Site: brandenburg
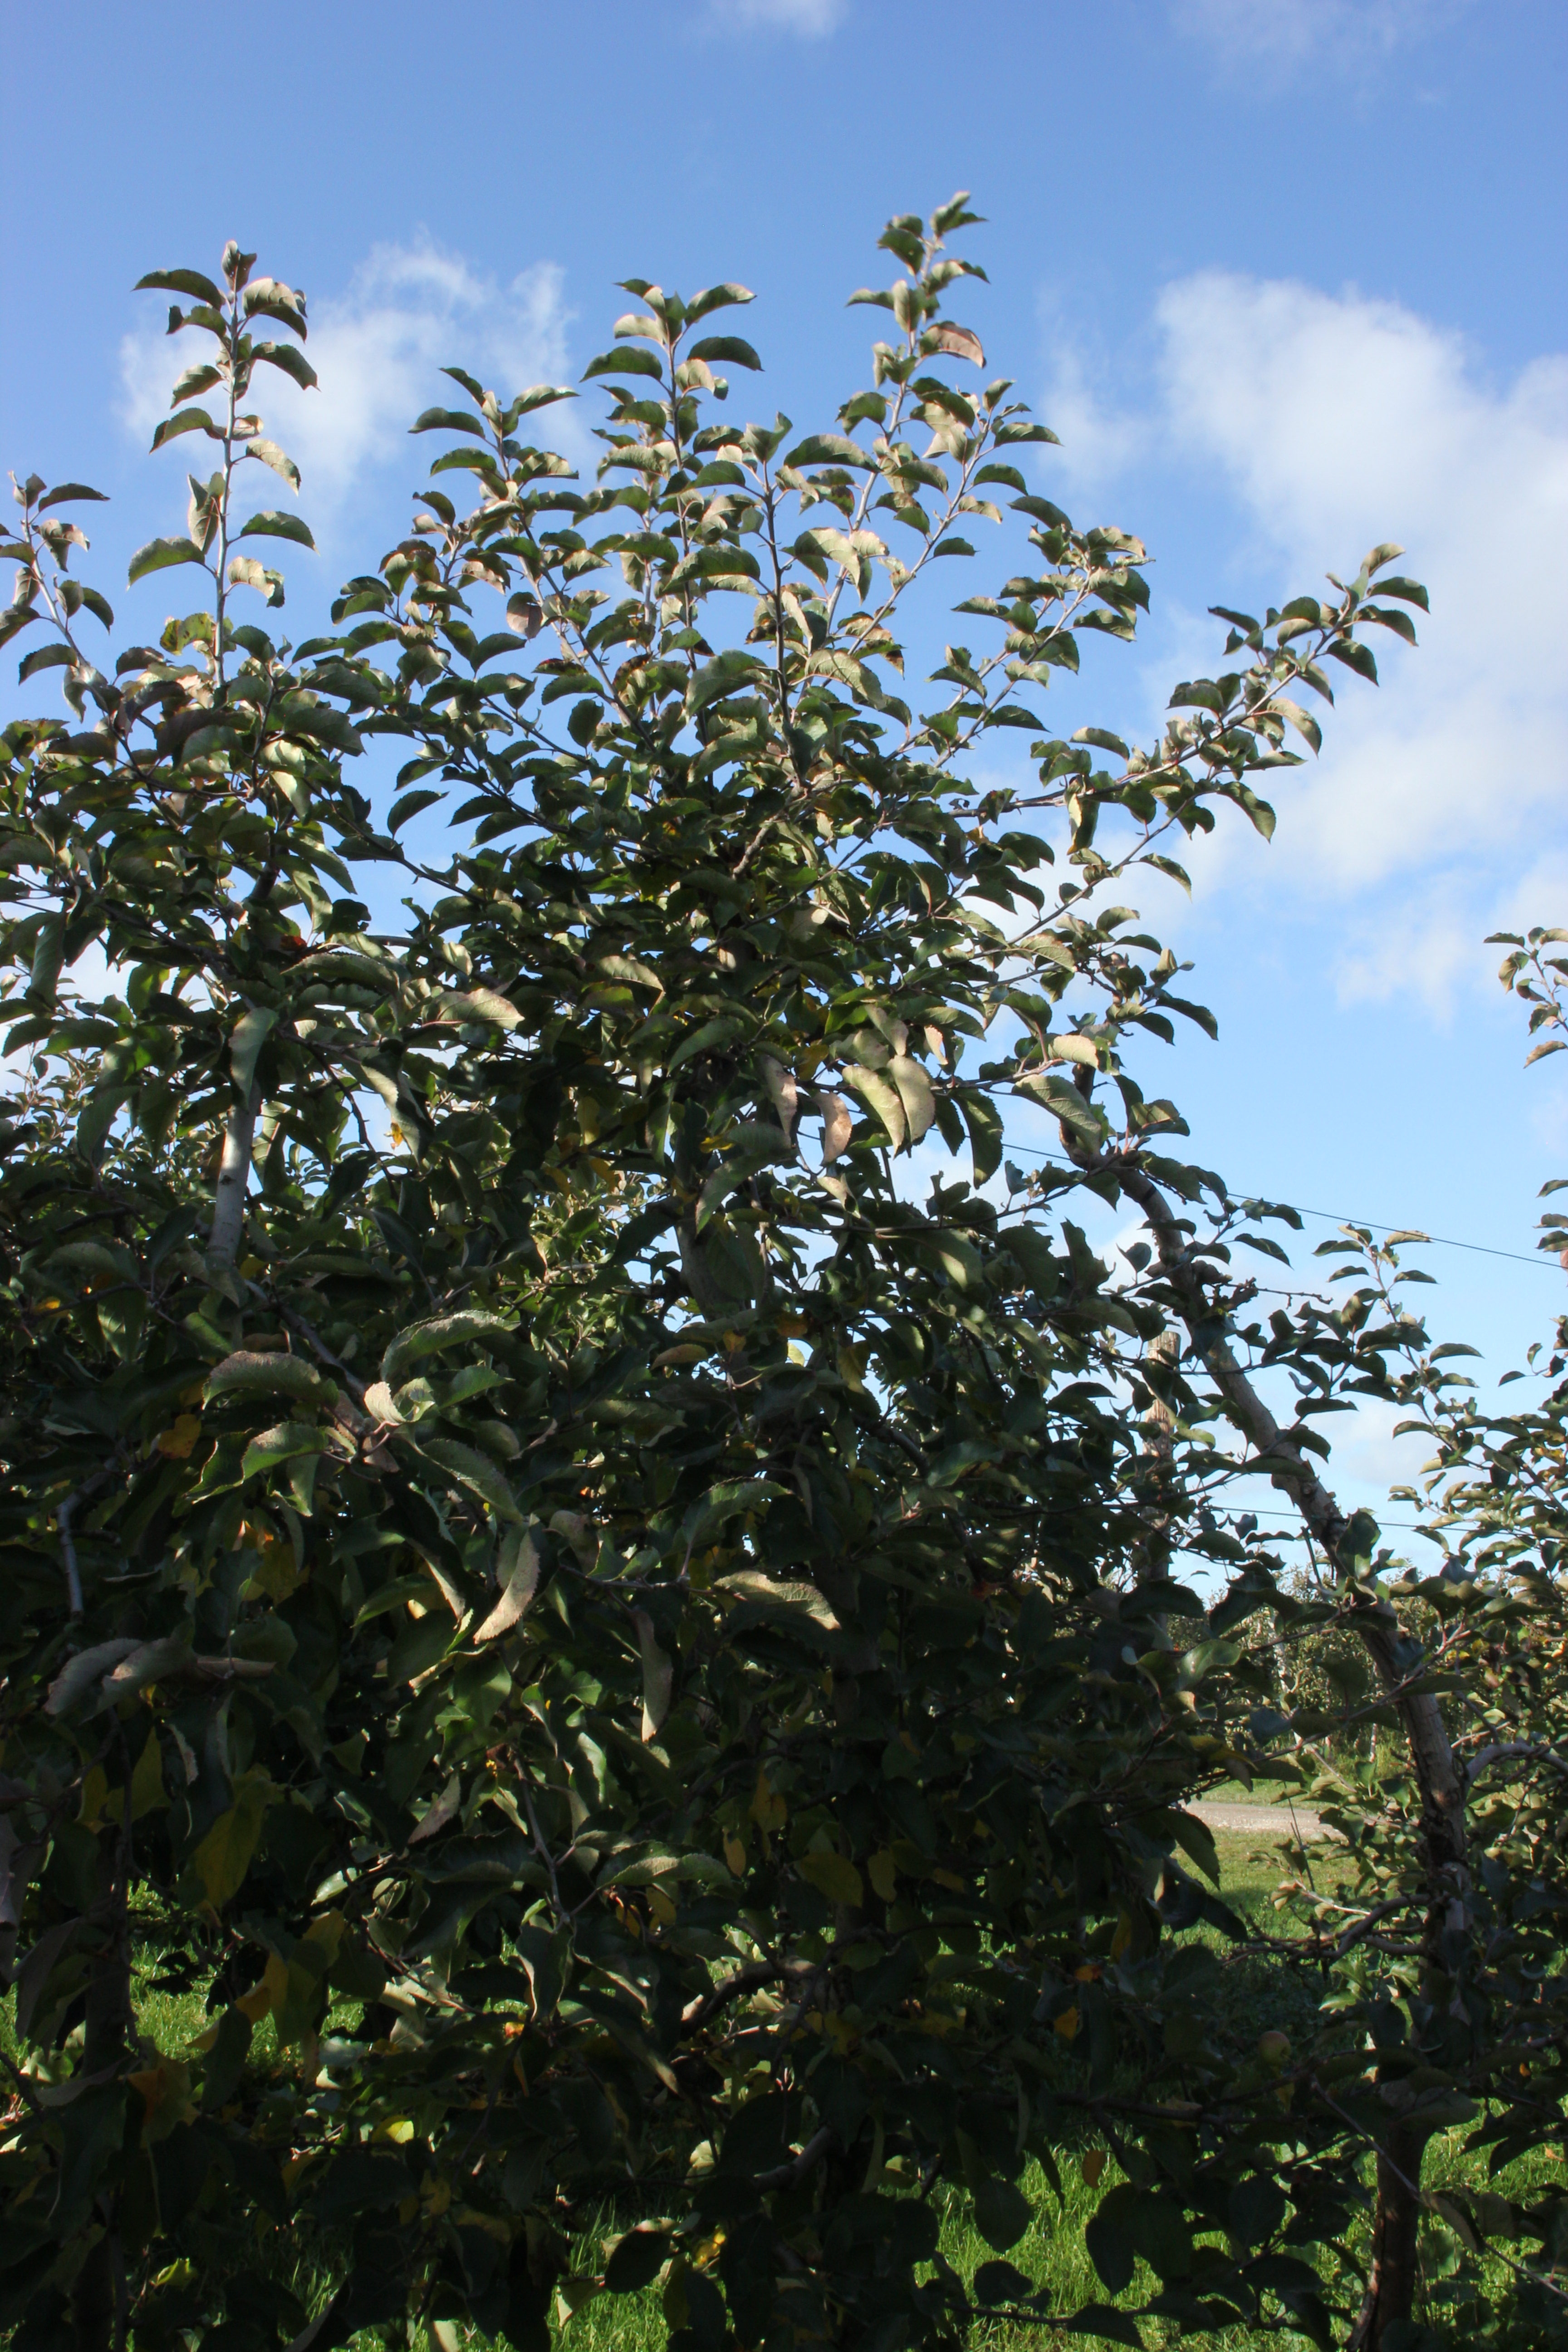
Growth stage (BBCH 91): Senescence, beginning of dormancy